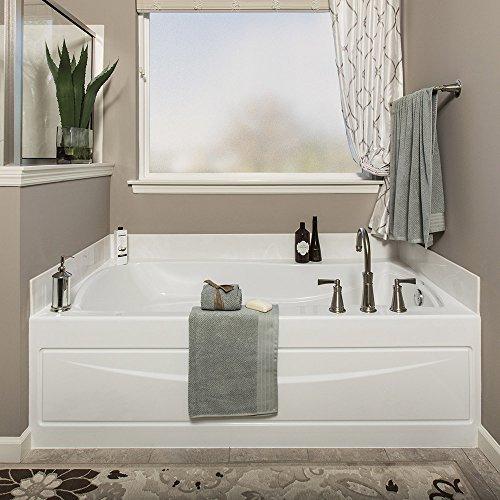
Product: Gila 50165292 Decorative Privacy Frosted Glass Film-36 x6.5' Window Film, 36" x 6.5'
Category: Home & Kitchen | Home Décor | Window Treatments | Window Stickers & Films | Window Films
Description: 24-HOUR PRIVACY: Frosted glass texture conceals to help keep out prying eyes without blocking sunlight.
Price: $32.99